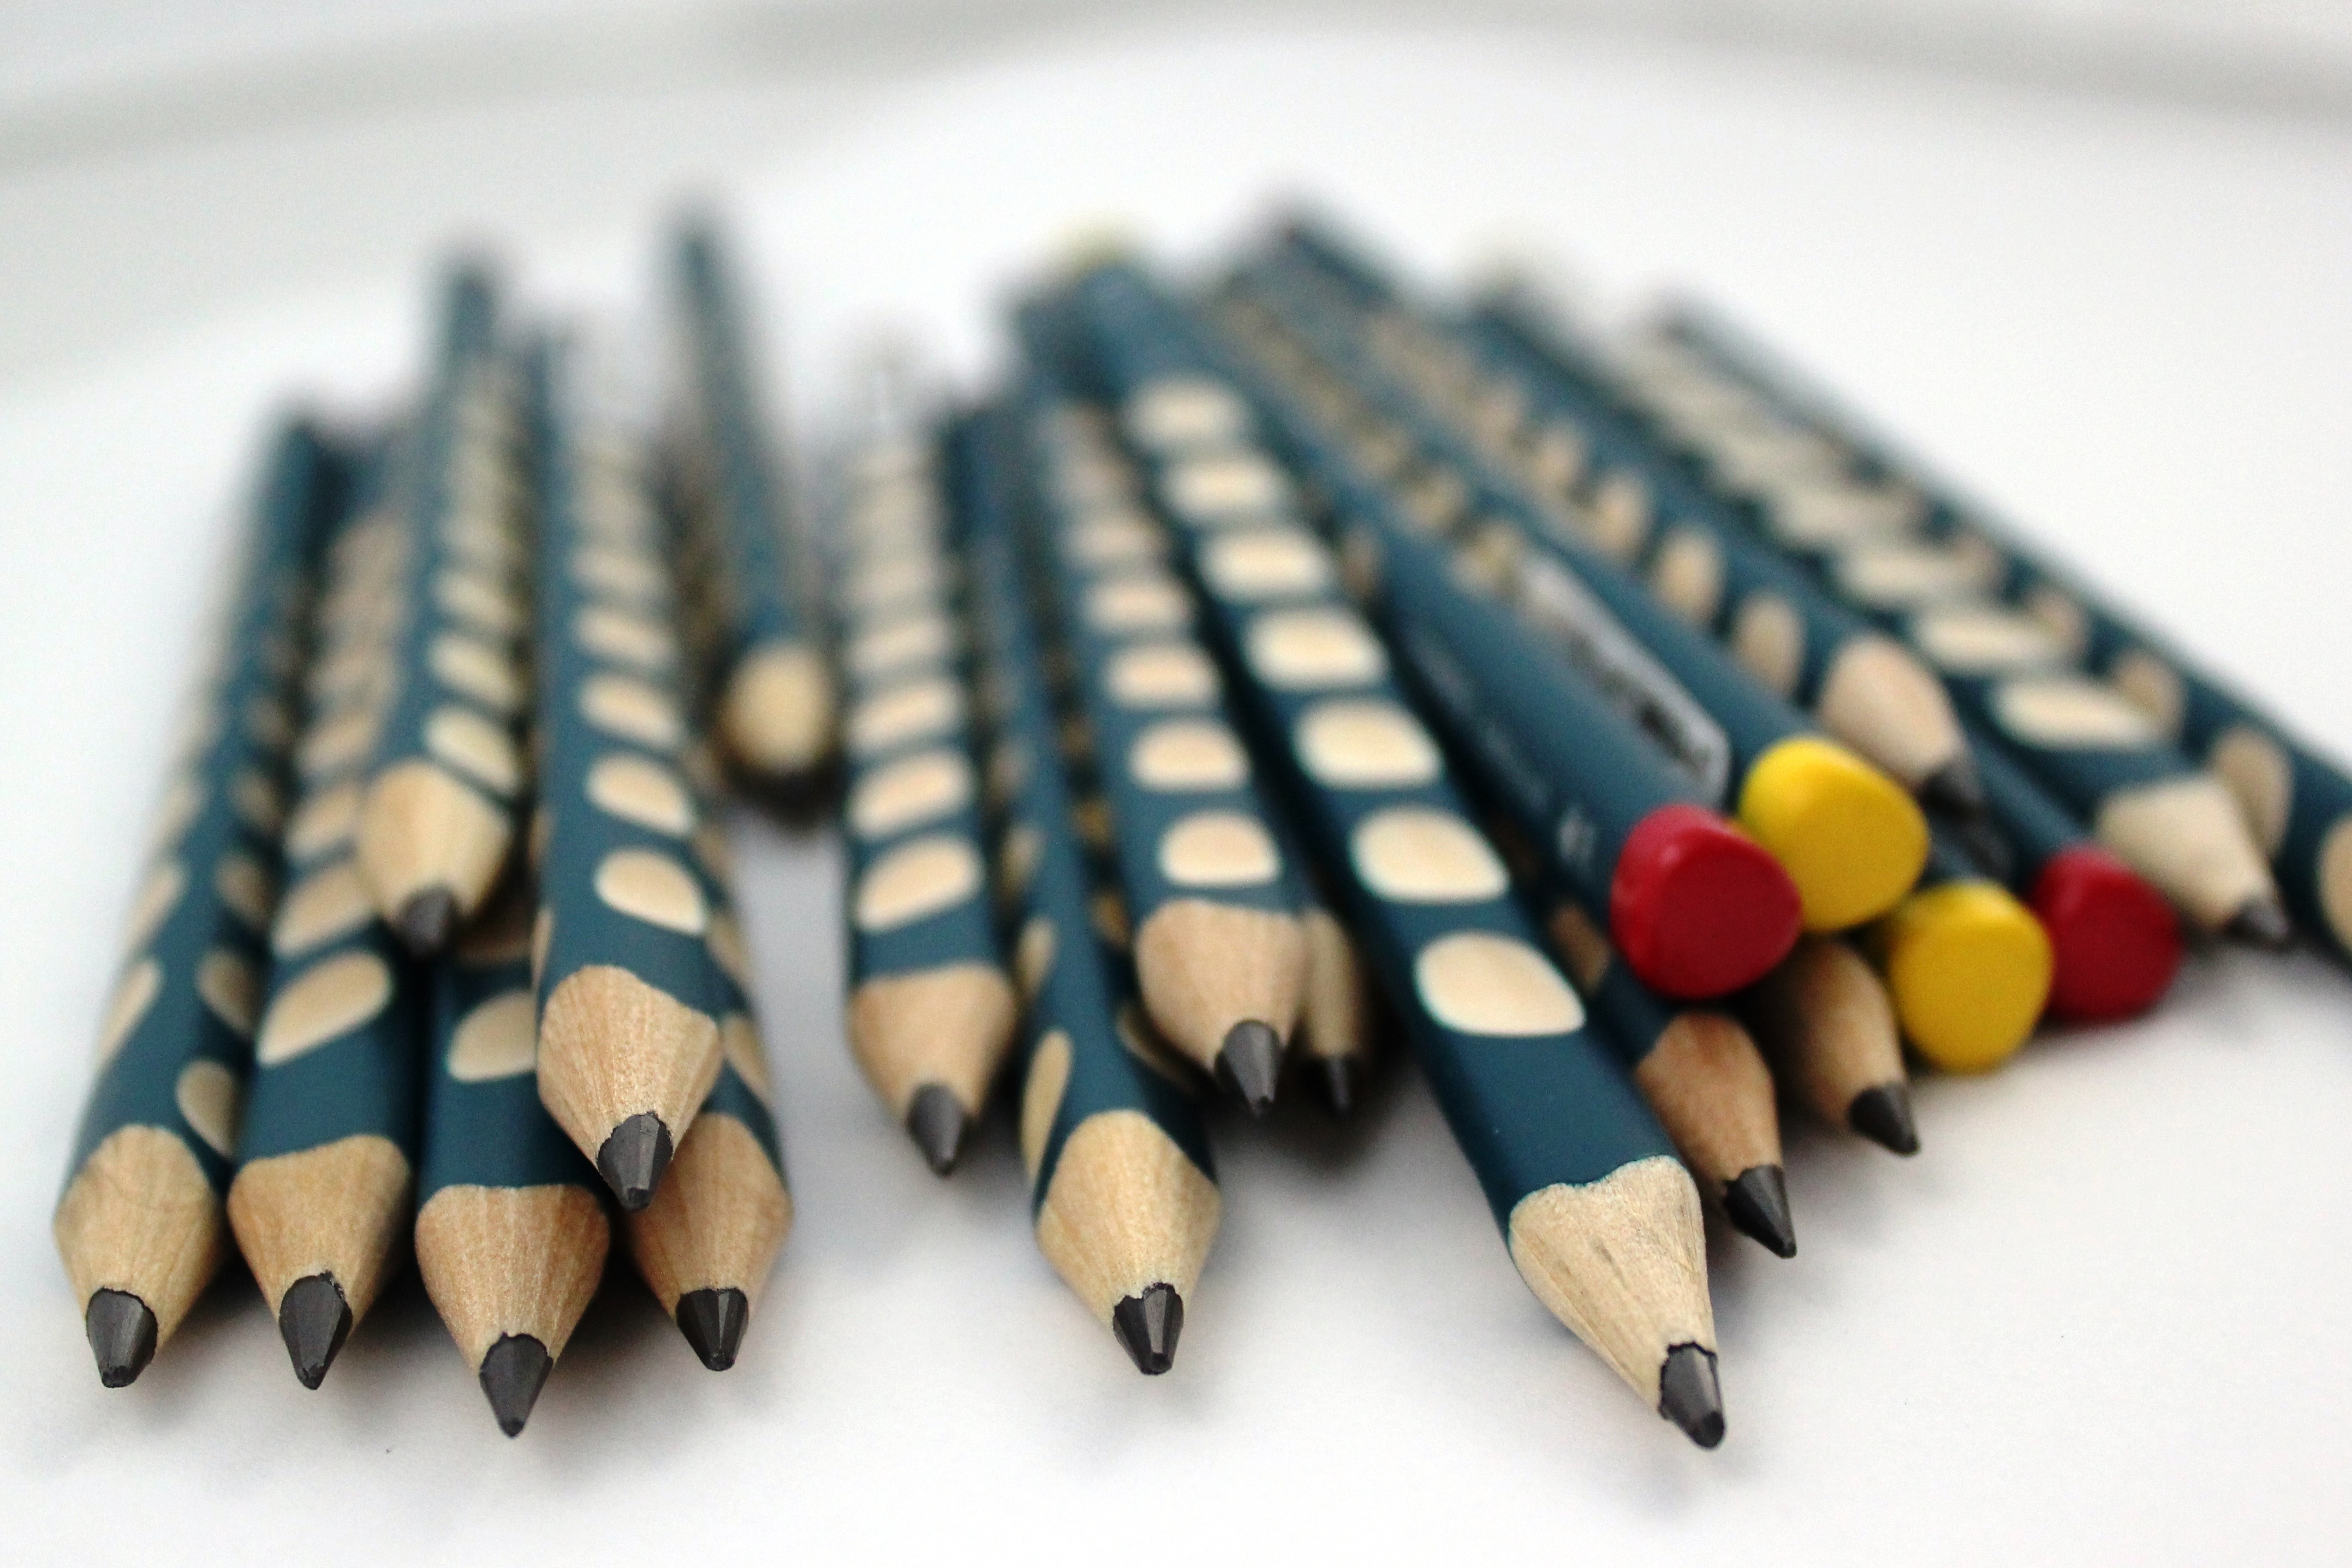
writing, pencil, child, close up, school, pencils, ergonomic, gun accessory, indoor games and sports, ergonomics